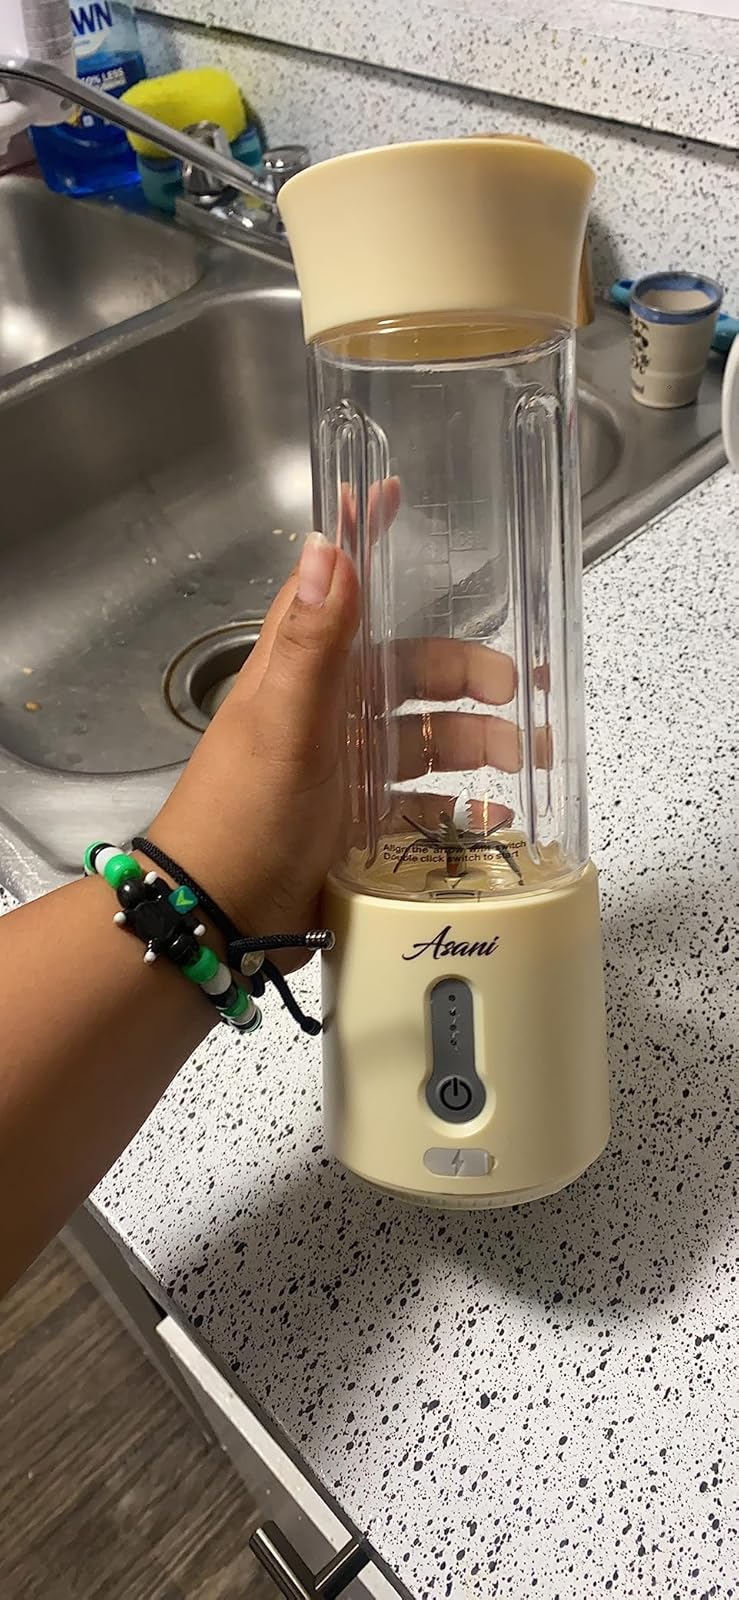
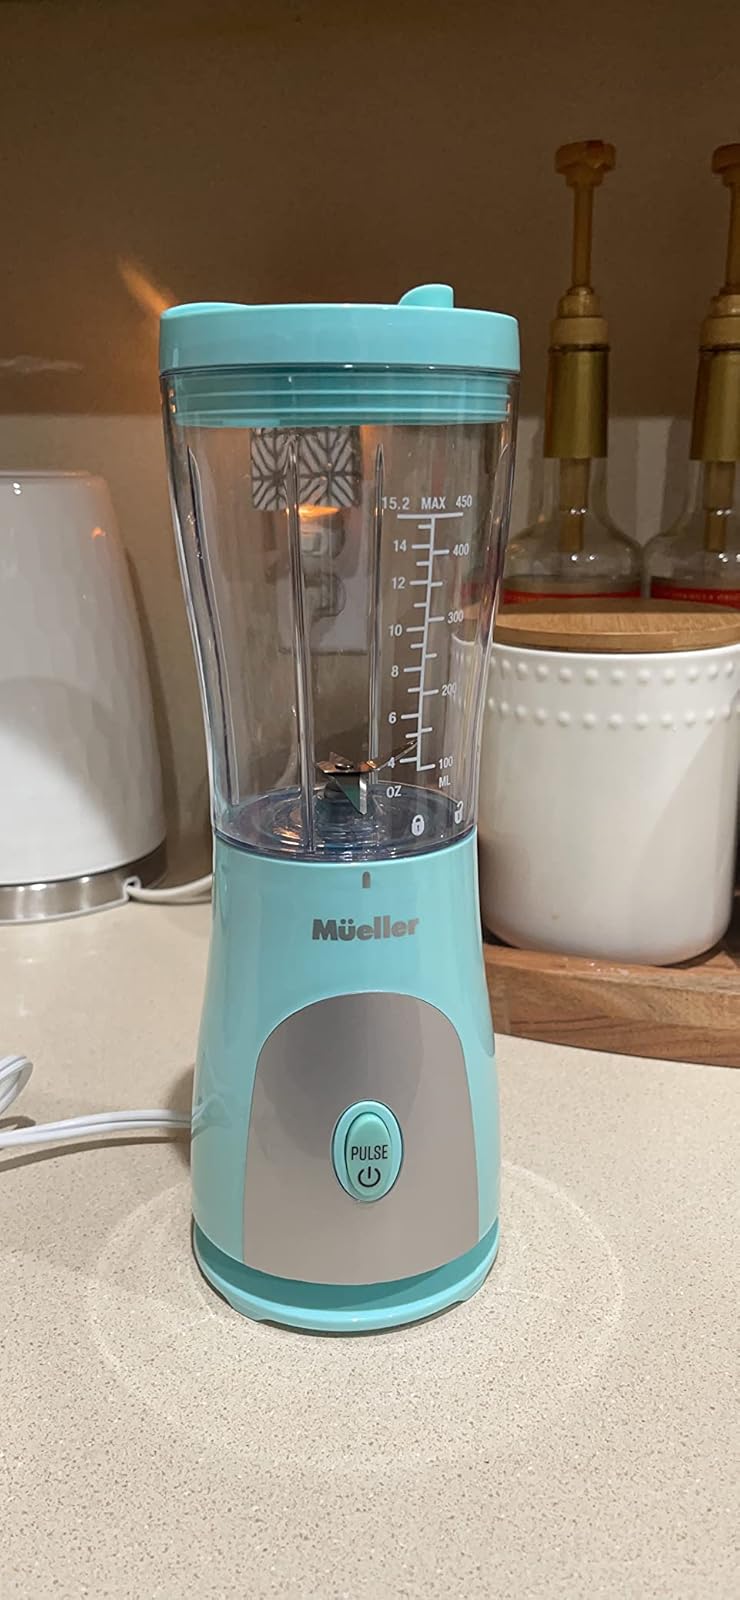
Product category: items_blender
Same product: no